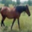
Label: horse